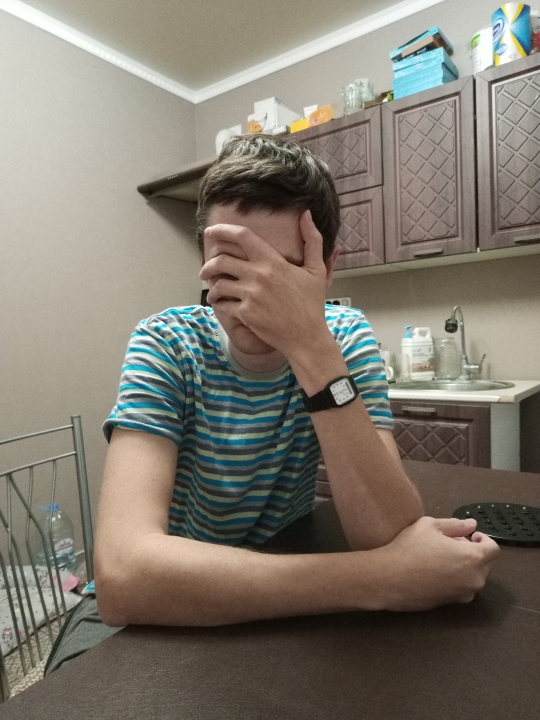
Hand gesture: no_gesture